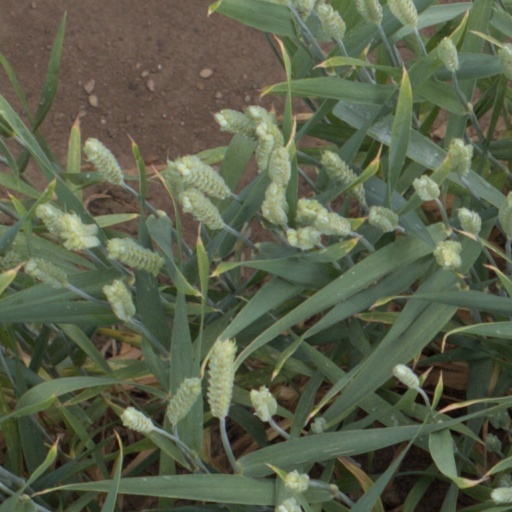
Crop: wheat